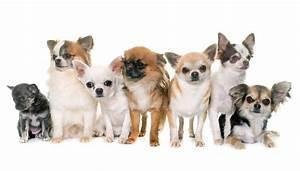
dog